Société d'électronique et d'automatisme

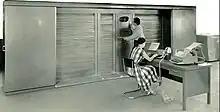
The CAB 2022 computer installed at MATRA, 1955

The following table provides an overview of the key digital computers constructed by SEA. The analog calculators from the OME and NADAC series are not included in the representation, neither are specific, non commercial units such as the CUBA.